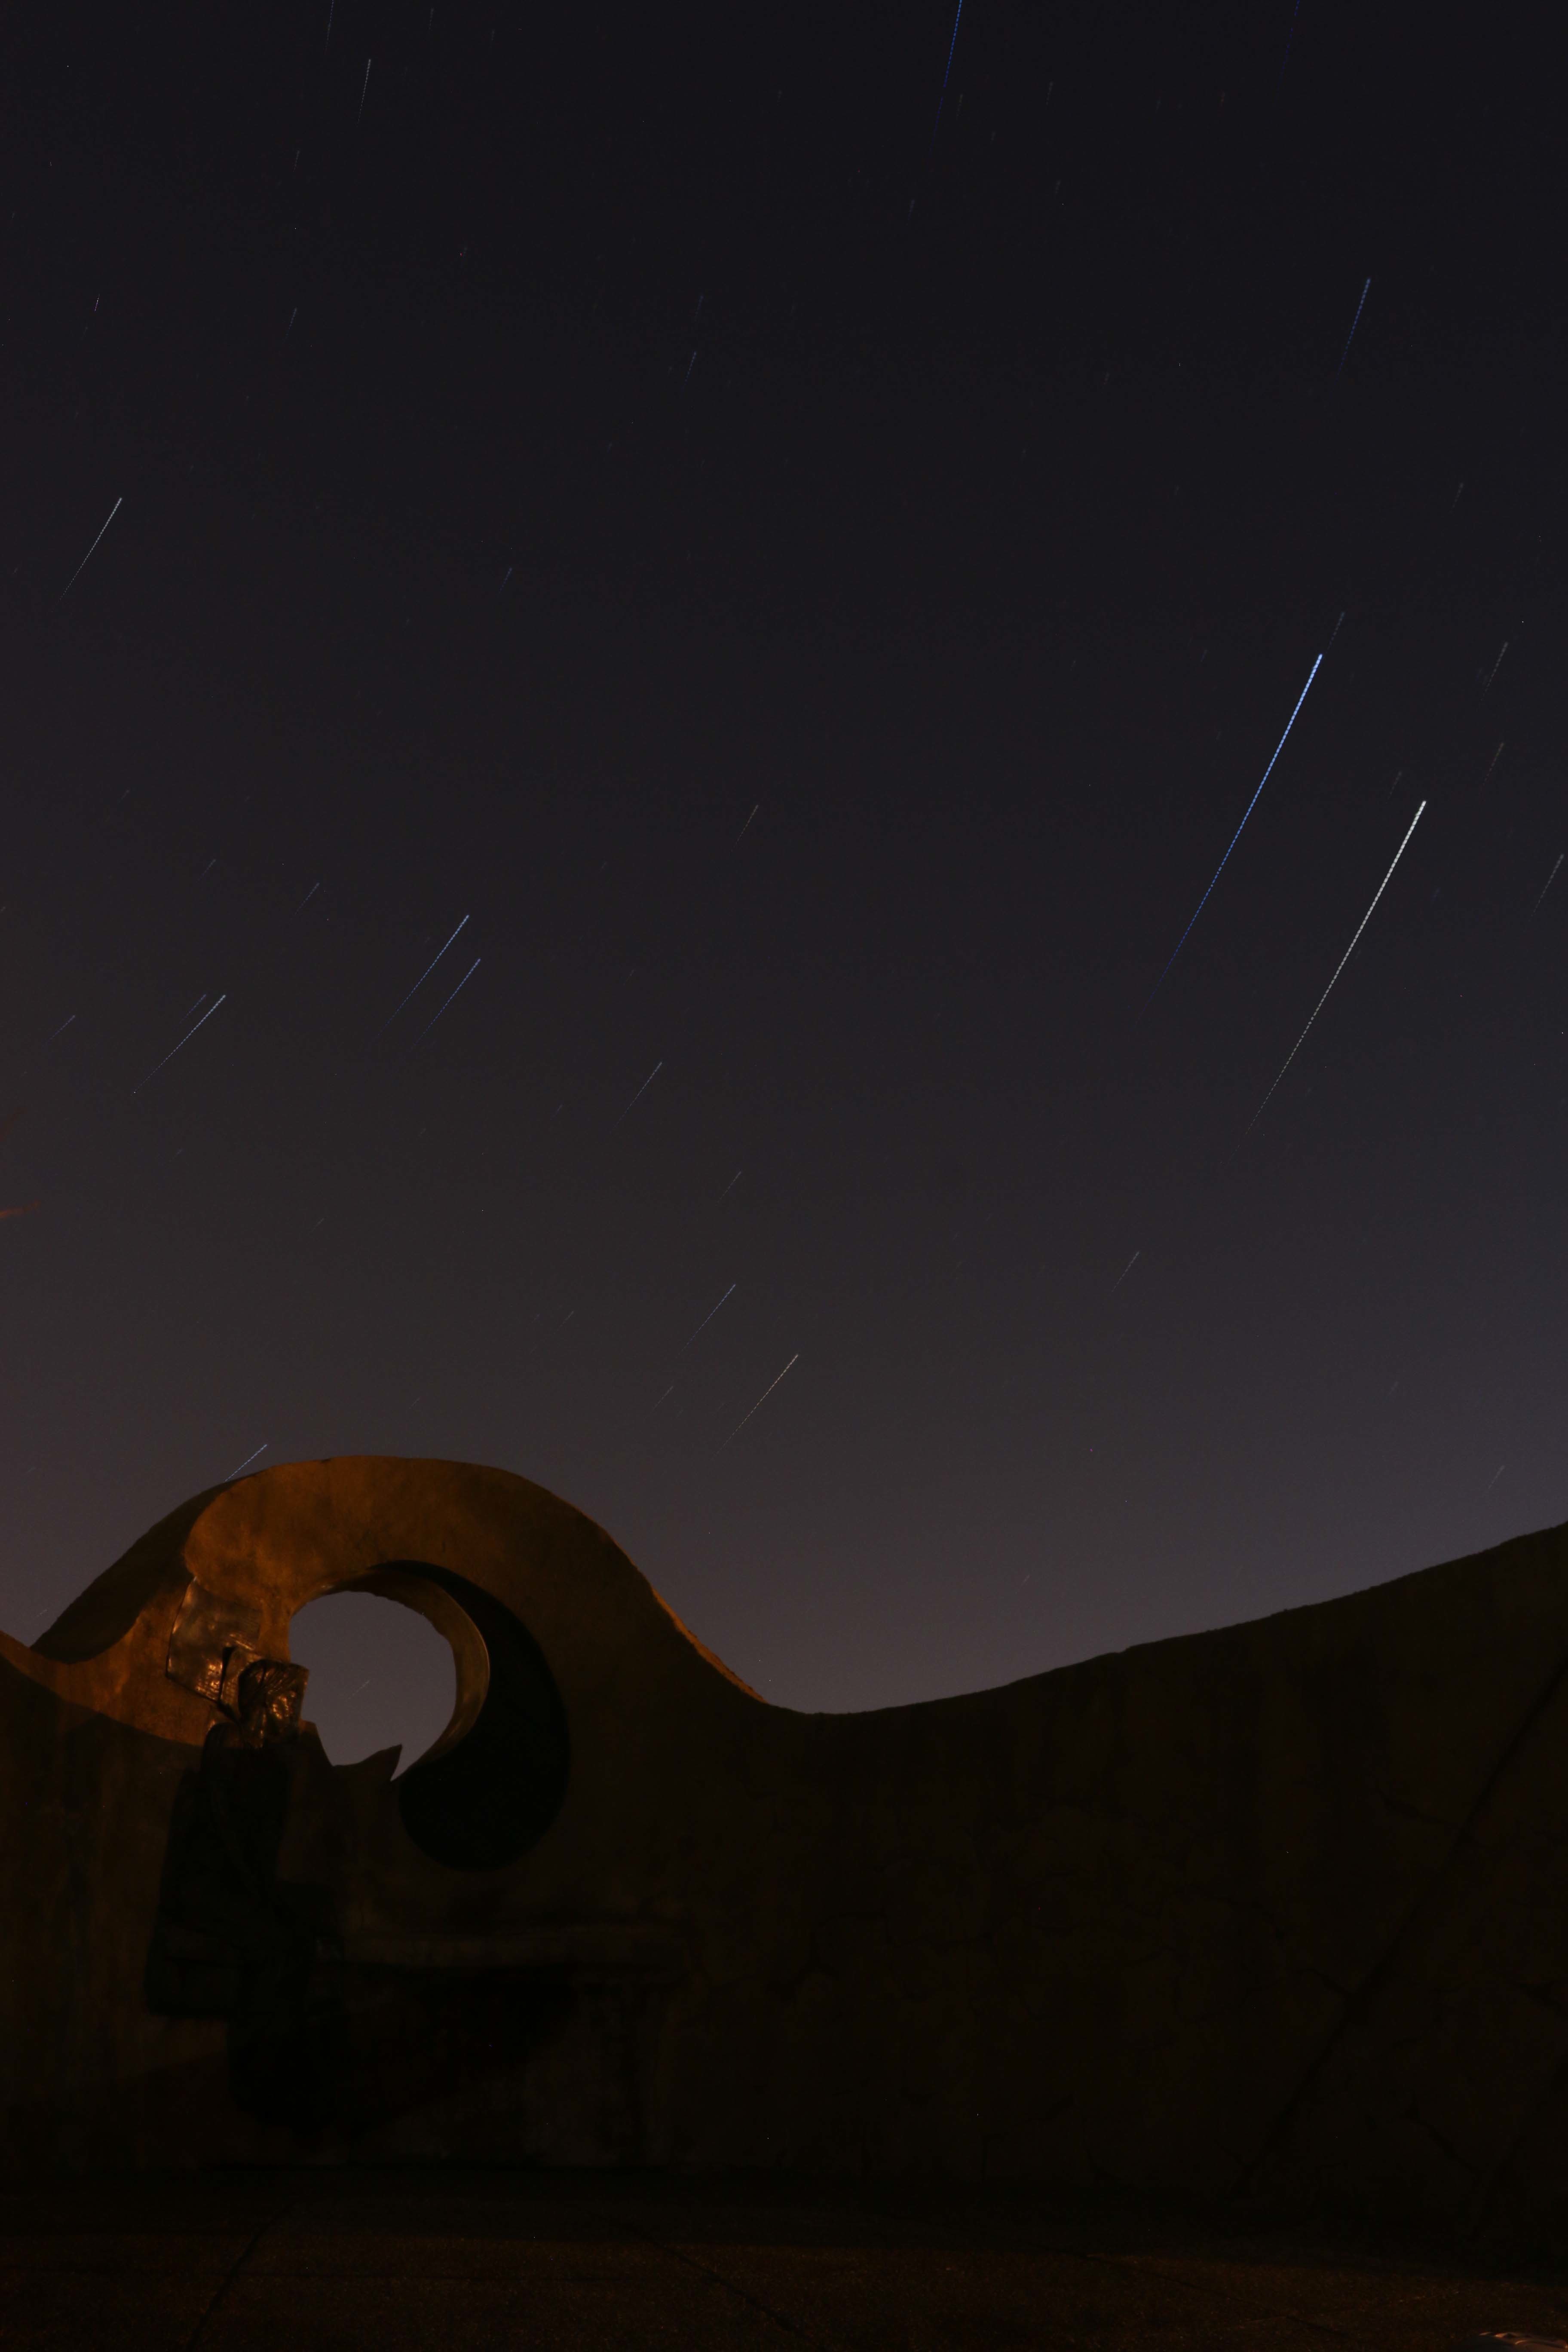
light, sky, night, star, dawn, atmosphere, dusk, evening, space, darkness, moon, moonlight, astronomy, crescent, screenshot, astronomical object, atmosphere of earth